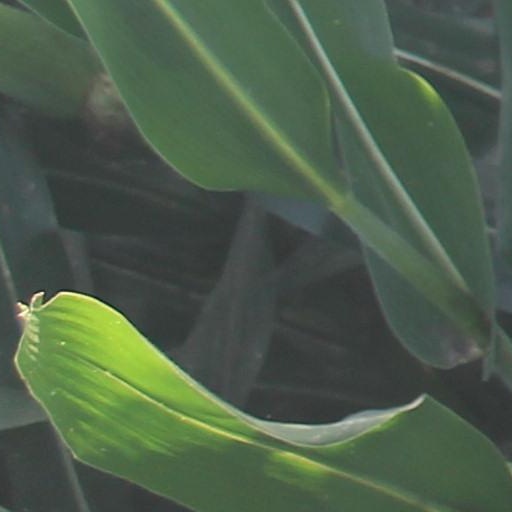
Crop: maize; corn